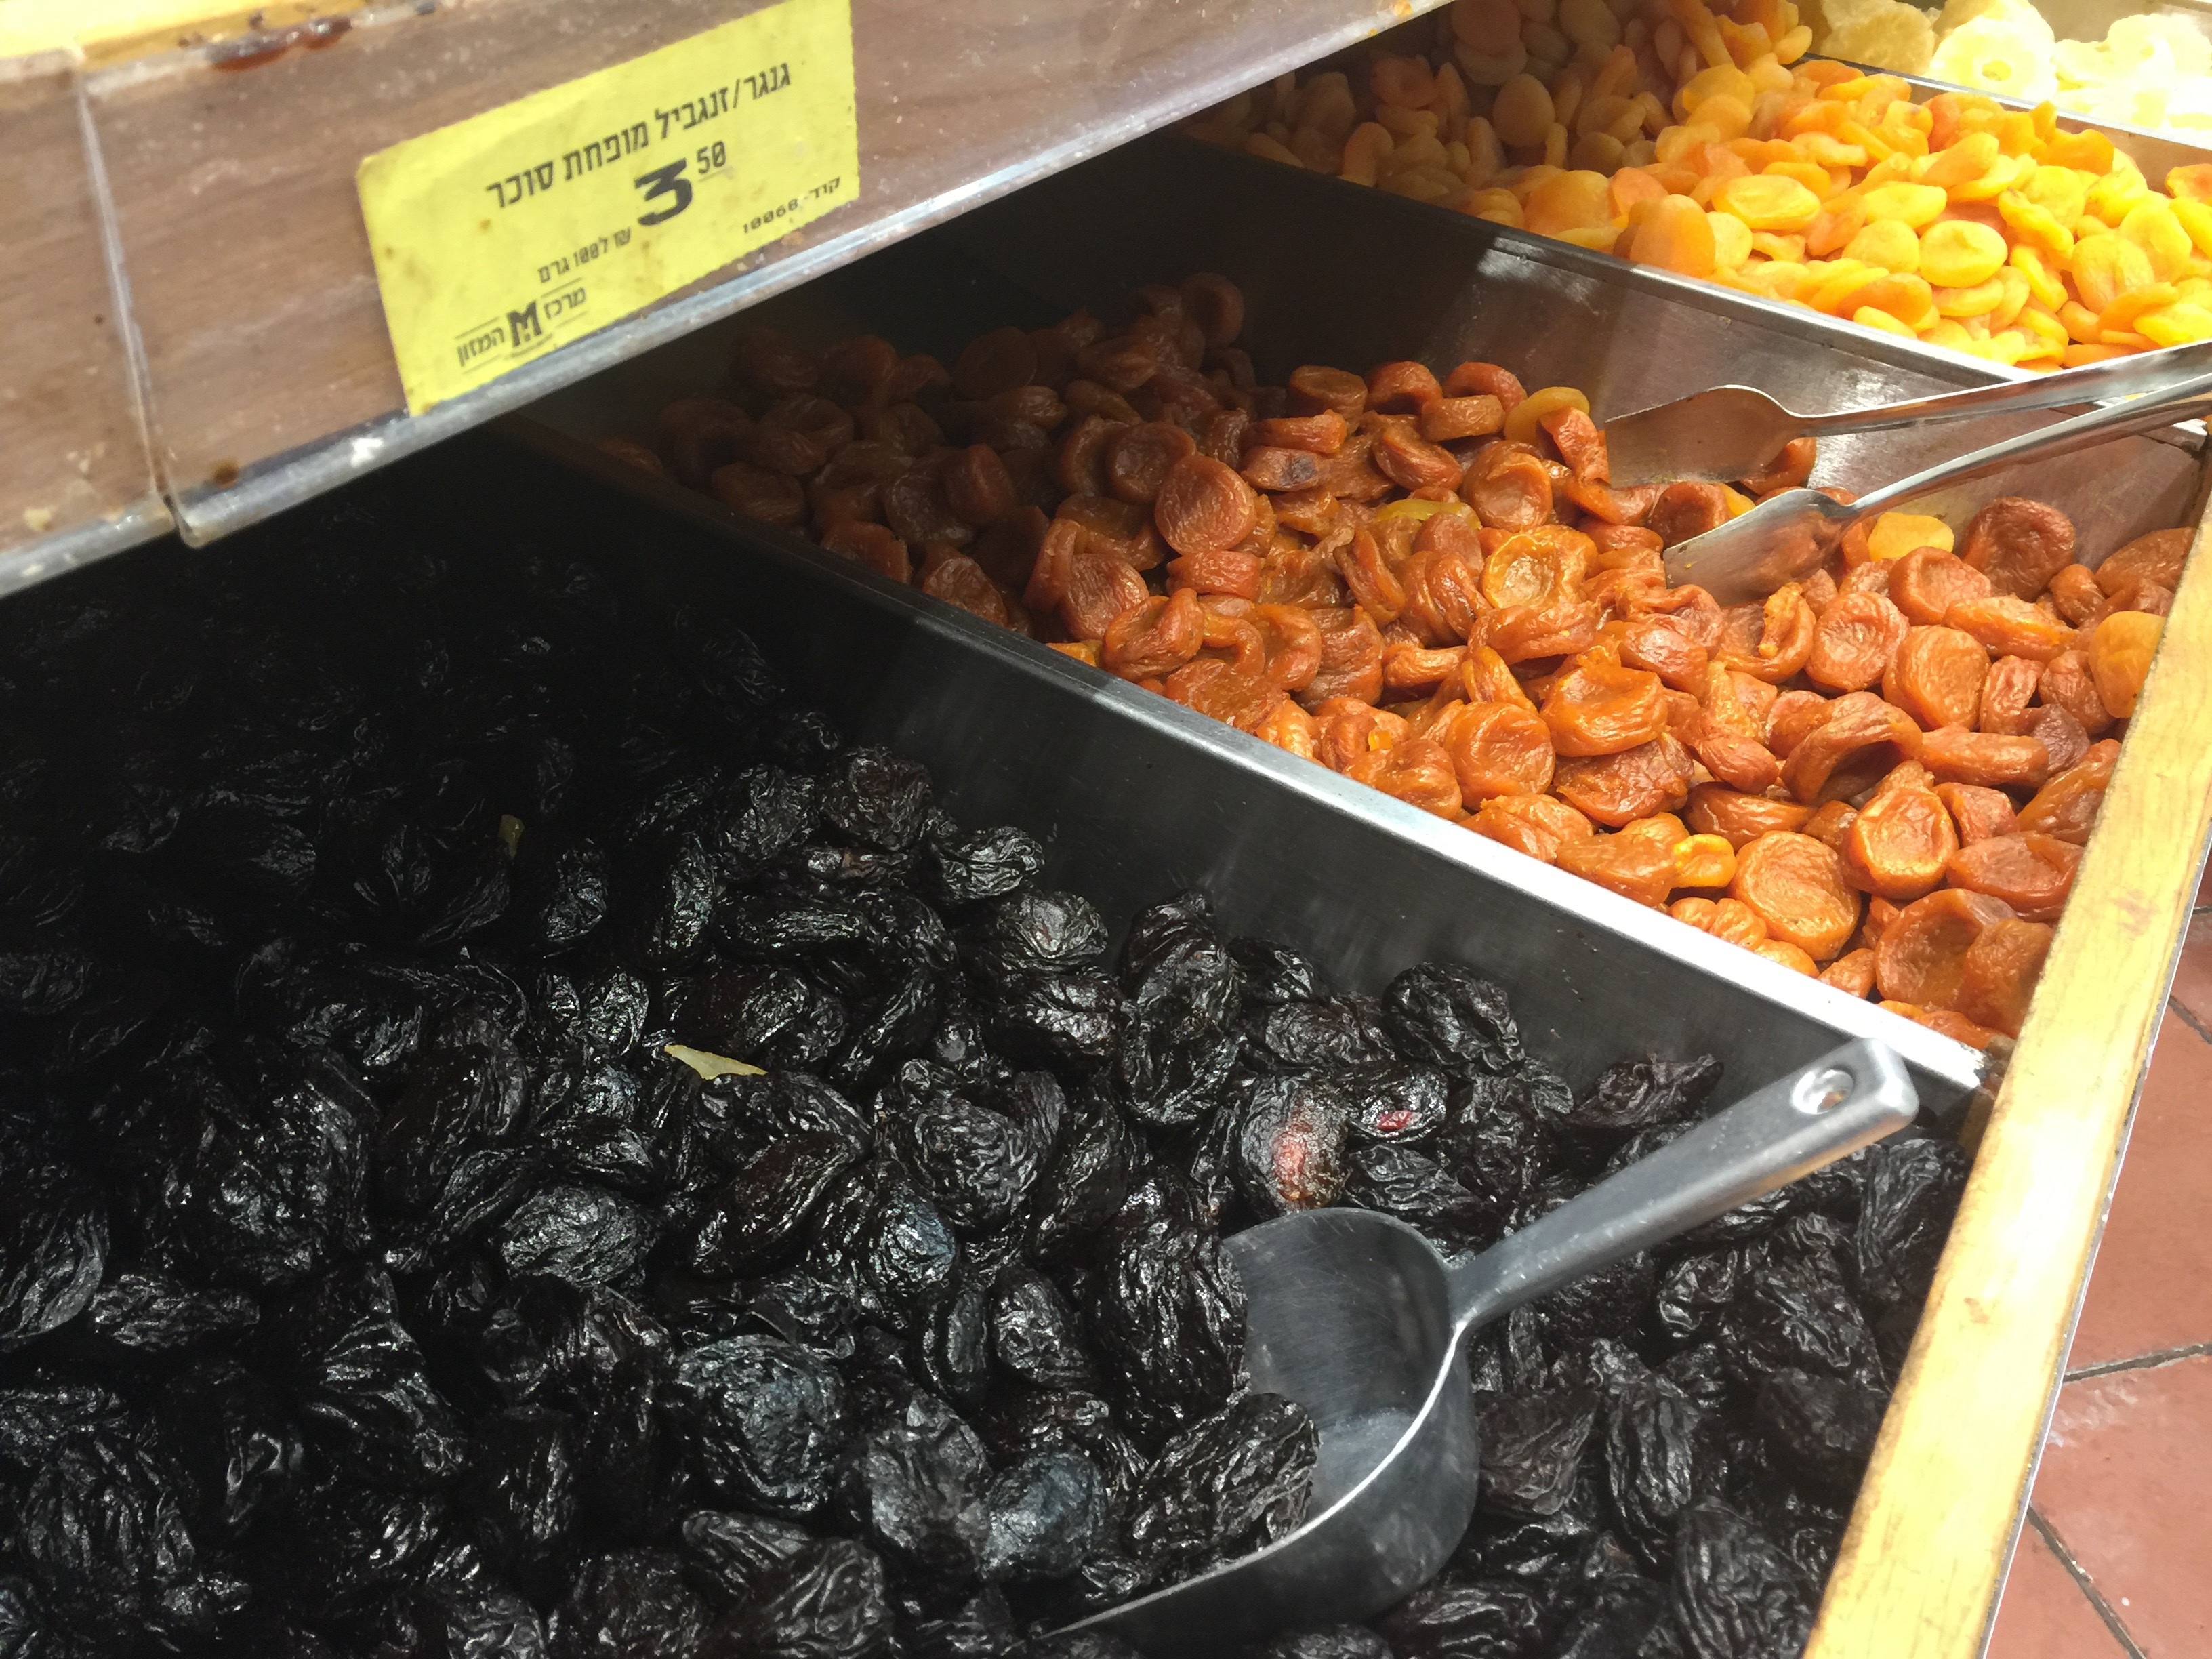
plant, fruit, dish, meal, food, produce, market, shopping, breakfast, farmers market, fruits, organic, snack food